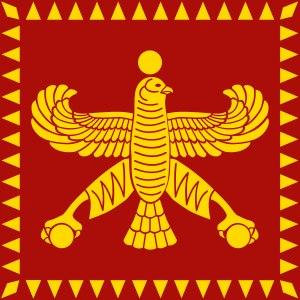
Le Shahbaz est un oiseau de la mythologie iranienne, à l'apparence d'aigle ou de grand faucon. La légende le fait vivre dans le Zagros, l'Elbourz et les montagnes de Ghafghaz, qui ont toujours suscité de forts récits légendaires en Iran.